History of sports in the United States

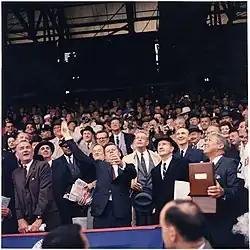

Organized sports played a major role in defining new models of manliness by the mid-19th century. Boxing was professionalized, and emphasized the physical and confrontational aspects of masculinity. Bare-knuckle fighting without gloves represented "the manly art" in 19th century America.